Vertical interval timecode

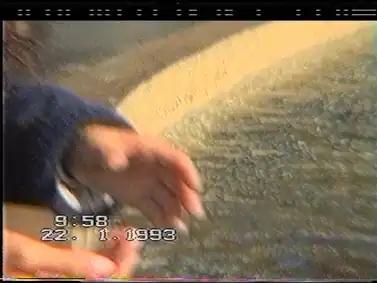

Vertical Interval Timecode (VITC, pronounced "vitsee") is a form of SMPTE timecode encoded on one scan line in a video signal. These lines are typically inserted into the vertical blanking interval of the video signal.